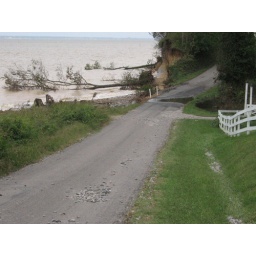
The nearer tree was in the water Saturday a.m. early. I think the second one fell later in the day.